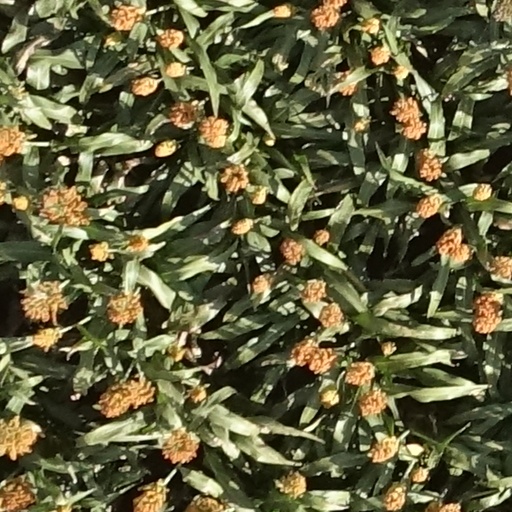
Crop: sorghum